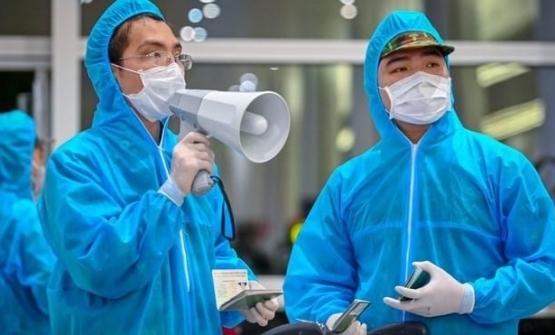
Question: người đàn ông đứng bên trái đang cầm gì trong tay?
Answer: một cái loa phát thanh